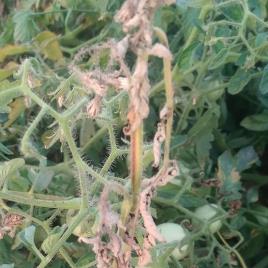
Crop: Tomato
Condition: bacterial-floundering-d